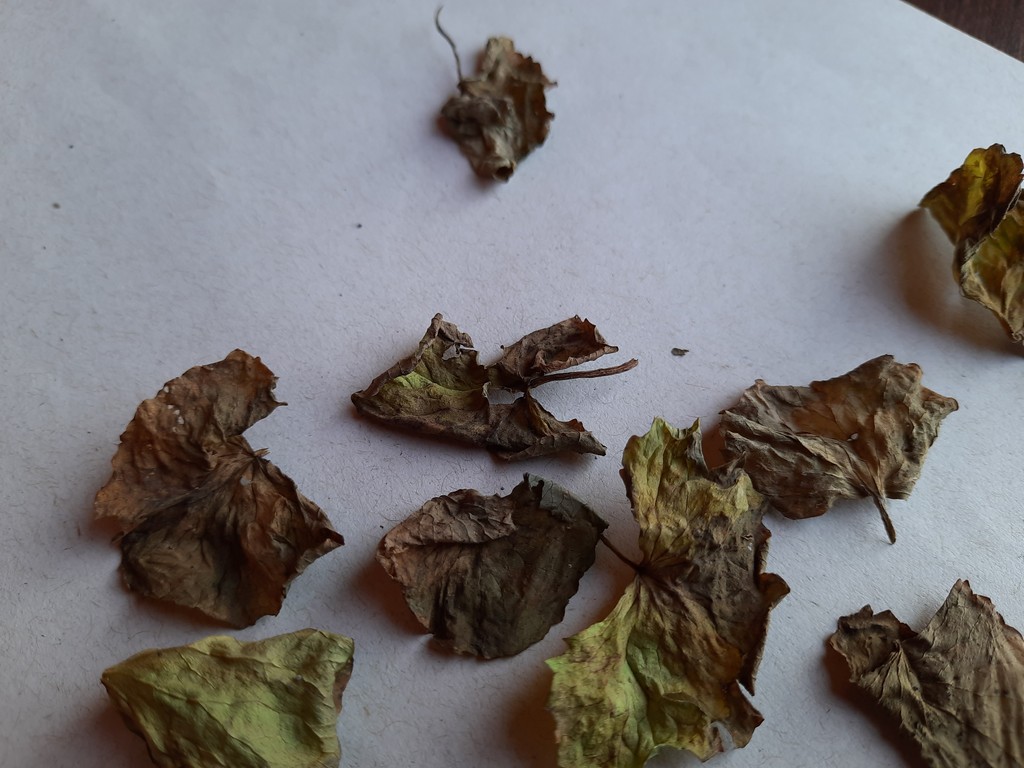
Label: Dried